Bohus Stickning

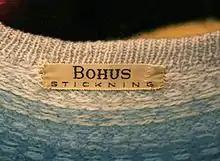
Bohus Stickning Label, Akvamarin design, ca. 1963. Susanna Hansson Collection.

Bohus Stickning was a Swedish knitting cooperative that was active between 1939 and 1969. It was established as a cottage industry to provide income for poor families in Bohuslän (Sweden) during World War II. Knitwear designed by the founder Emma Jacobsson and other designers was handknit by women in Bohuslän Province and sold to department stores, boutiques and fashion houses both in Sweden and internationally.